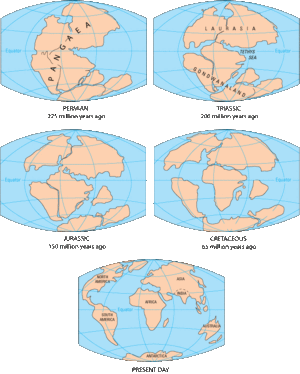
Wrangellia est un terrane et une grande province magmatique en Amérique du Nord. Cette région forme une bande d'une longueur de 2300 km en bordure du Pacifique, de la partie centre de l'Alaska, à l'ouest de Yukon, jusqu'au sud de la côte de la Colombie-Britannique au Canada. Selon certains chercheurs Wrangellia s'étend plus loin encore vers le sud jusqu'à l'Oregon mais cette opinion est minoritaire.
Le Mésozoïque, anciennement appelé Ère secondaire ou Ère des Reptiles, est une ère géologique qui s'étend de −252,2 à −66,0 Ma, au cours de laquelle apparaissent de nombreuses espèces de mammifères et de dinosaures.